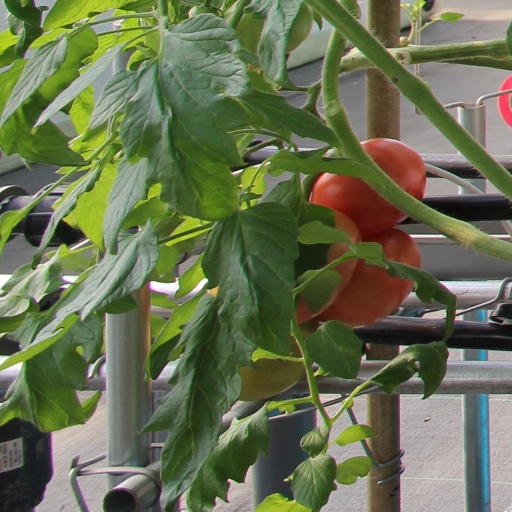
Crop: tomato